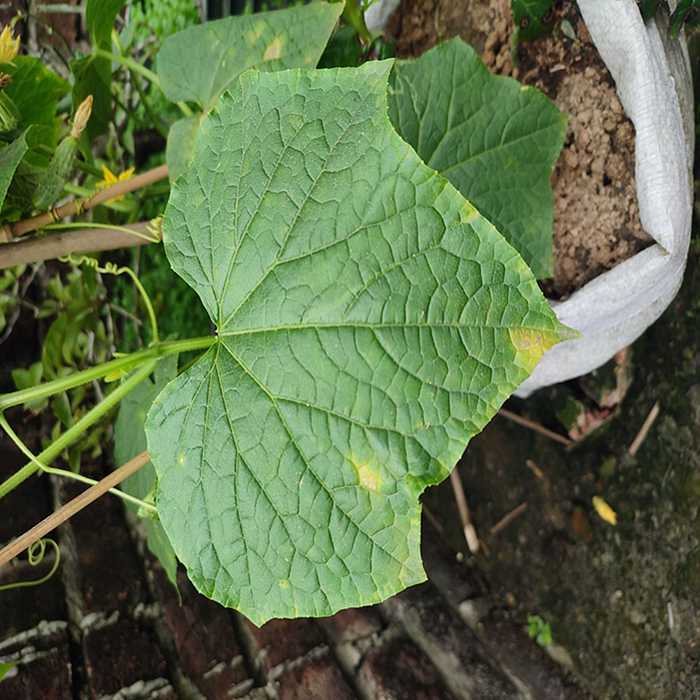
Plant: Cucumber
Label: Downy mildew